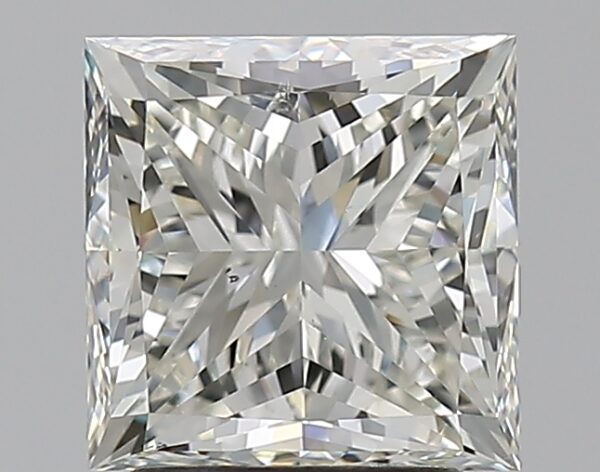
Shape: princess
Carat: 2.5
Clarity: SI1
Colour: J
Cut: VG
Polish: EX
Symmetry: EX
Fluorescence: N
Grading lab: GIA
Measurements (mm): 7.07 x 7.03 x 5.33